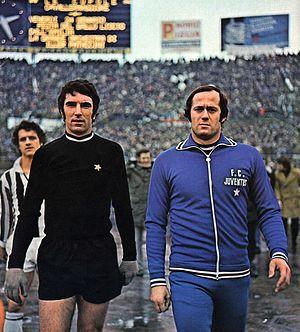
La saison 1974-1975 de la Juventus Football Club est la soixante-douzième de l'histoire du club, créé soixante dix-huit ans plus tôt en 1897.
Dino Zoff, né le 28 février 1942 à Mariano del Friuli, est un footballeur italien, devenu par la suite entraîneur puis dirigeant de football.